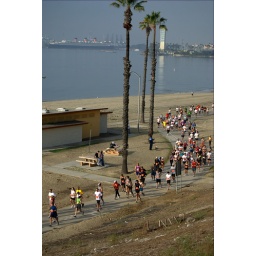
With the queen mary in the back ground runners of the Long beach international marathon run along the beach.